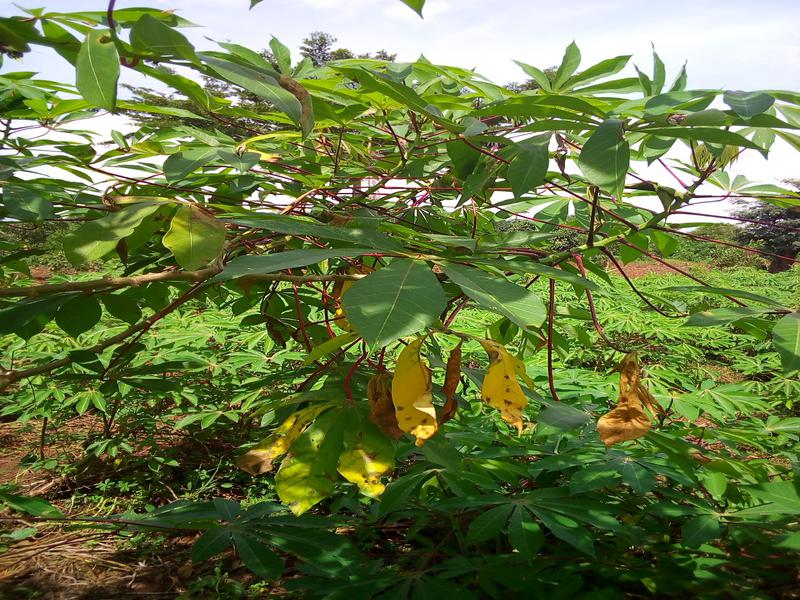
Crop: cassava
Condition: healthy